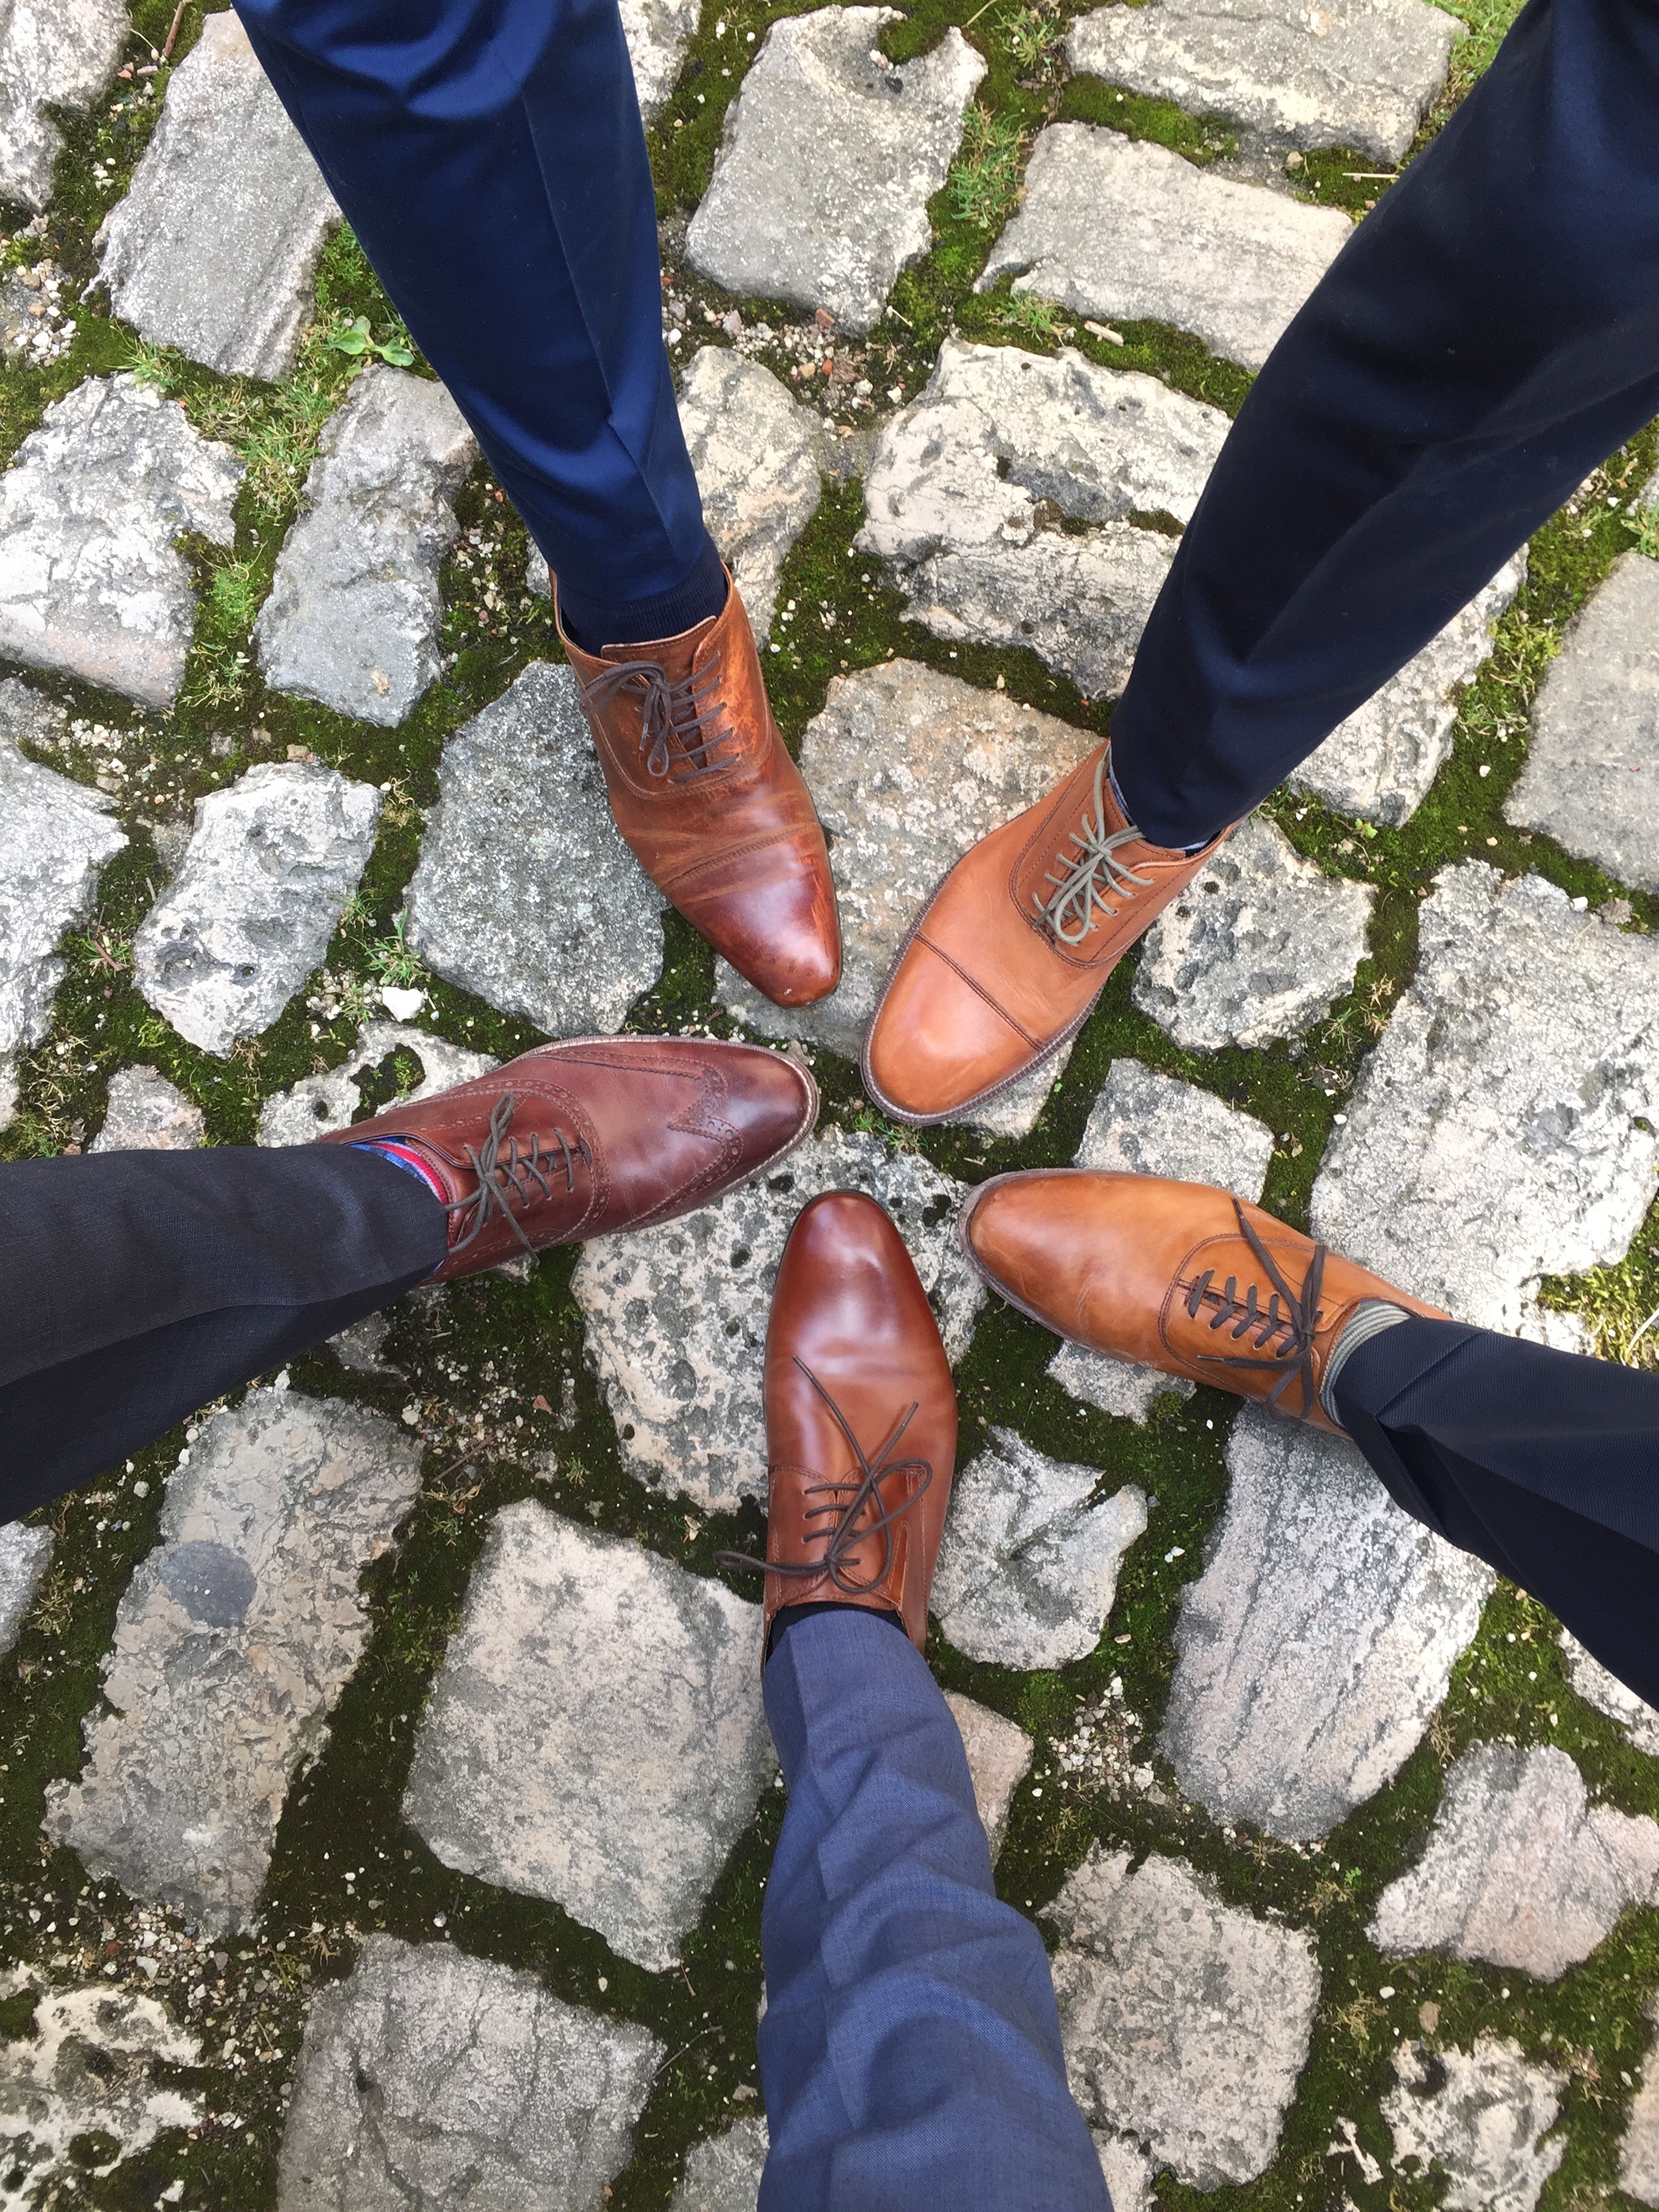
hand, feet, adventure, leg, spring, blue, wedding, shoes, footwear, groomsmen